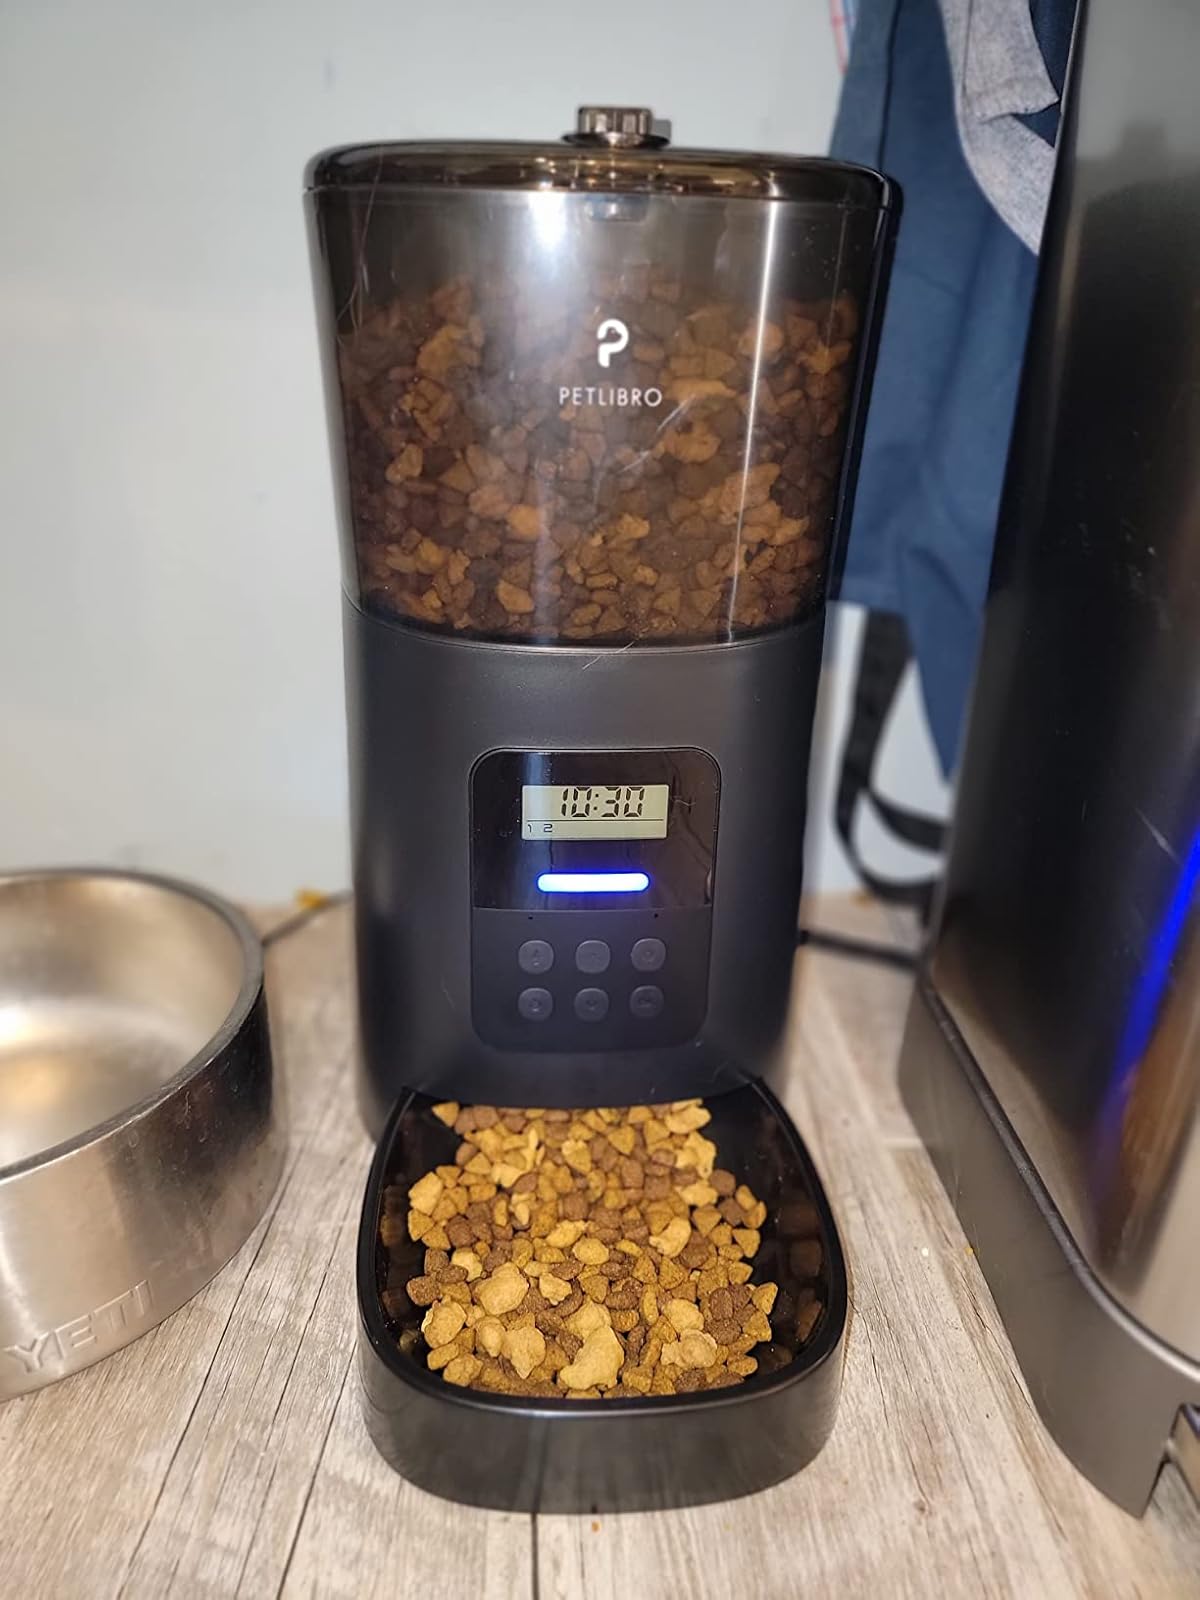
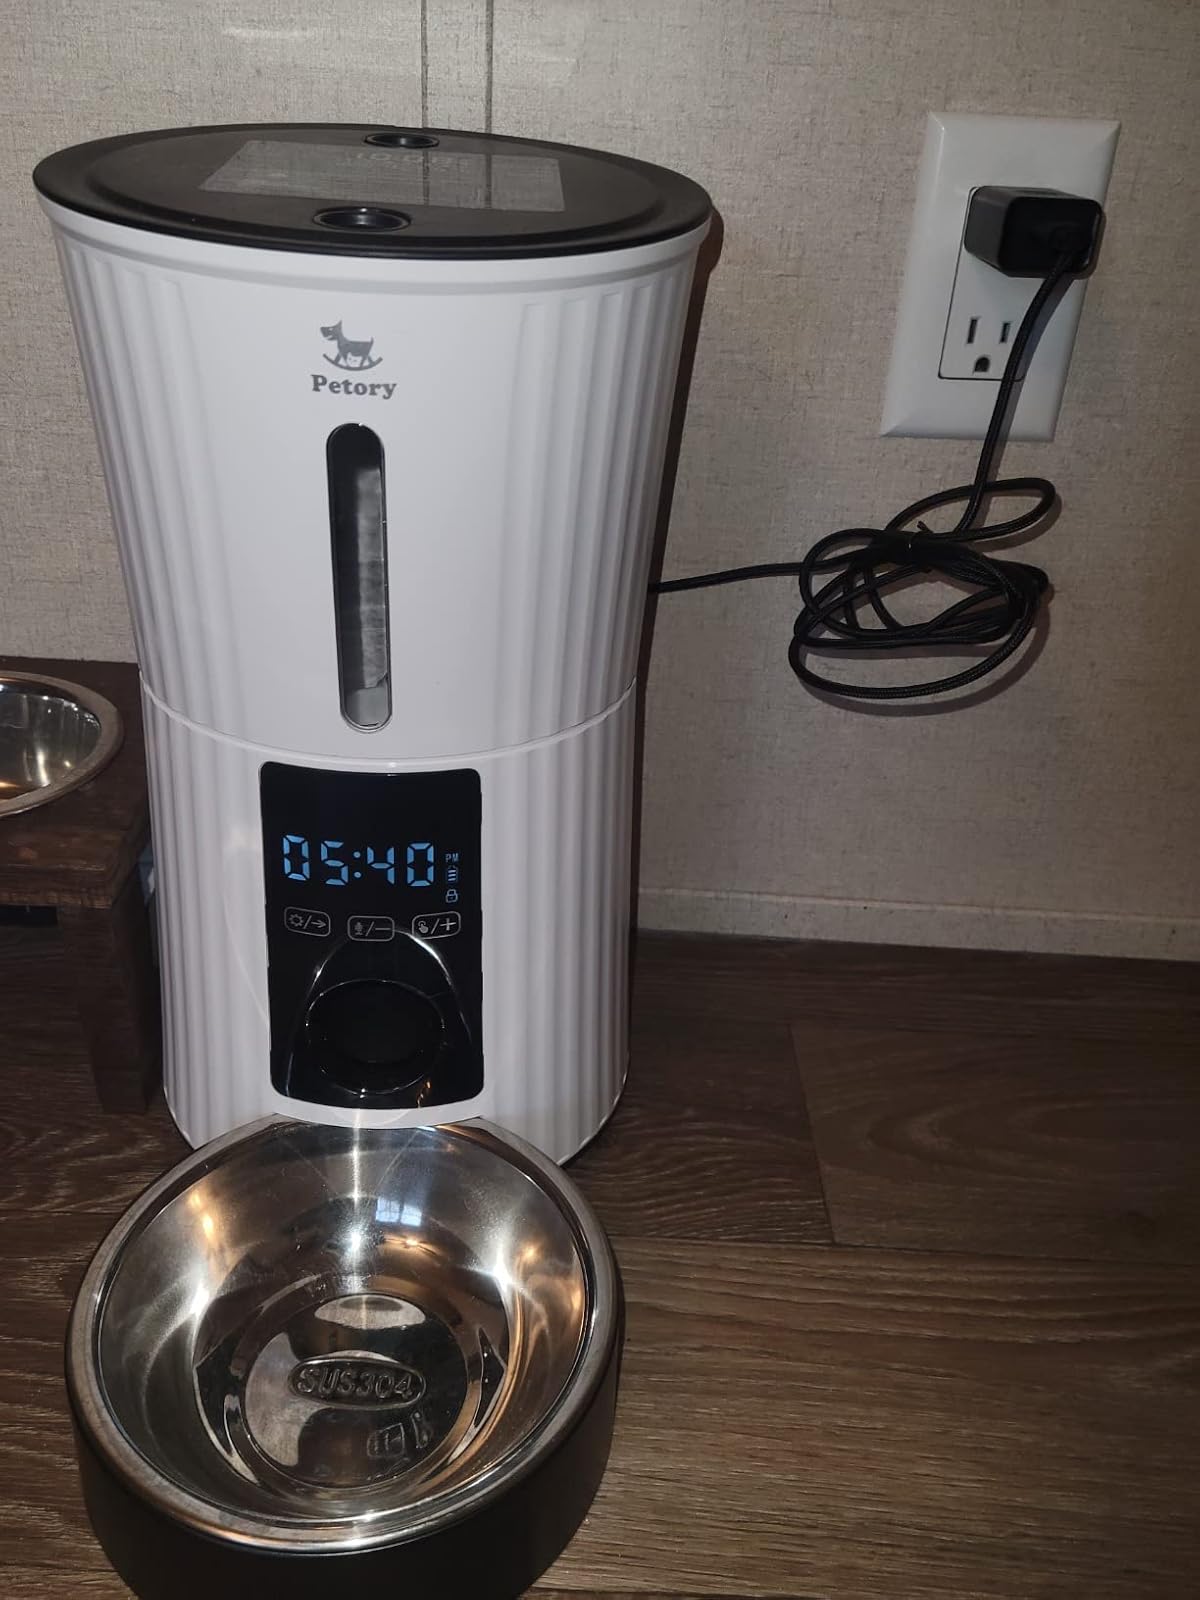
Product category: items_feeder
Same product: no